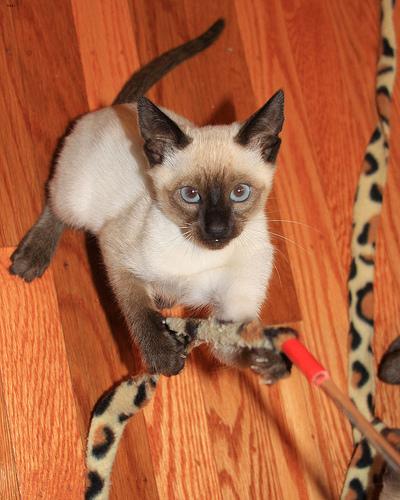
Breed: Siamese